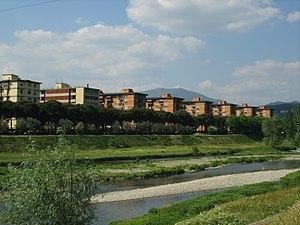
le Bisenzio est une rivière de la Toscane septentrionale en Italie, affluent de droite du fleuve Arno.